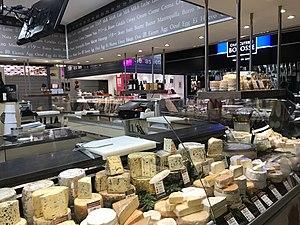
fromagerie Mons aux Halles de Lyon.
La cuisine lyonnaise est une cuisine traditionnelle régionale de la cuisine française. La cuisine lyonnaise, située au carrefour de traditions culinaires régionales, tire depuis des générations le meilleur parti des ressources agricoles des alentours : élevages de la Bresse et du Charolais, gibier de la Dombes, poissons des lacs savoyards, légumes et fruits primeurs de la Drôme, de l'Ardèche et du Forez, vins de Bourgogne, du Beaujolais et de la vallée du Rhône.